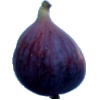
Label: fig